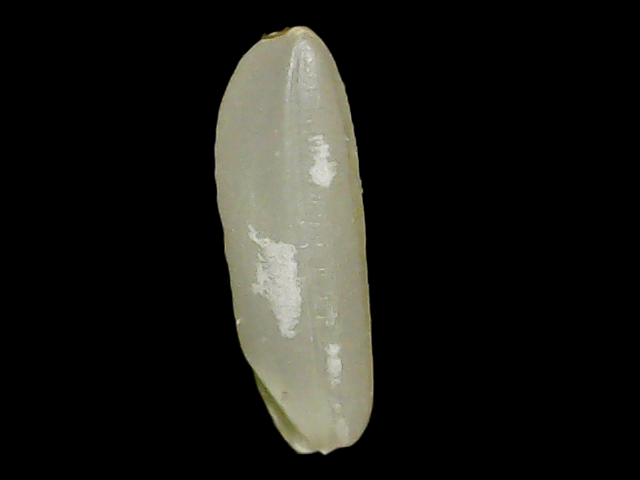
Rice variety: Binadhan26